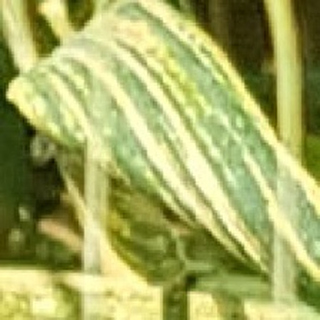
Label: wheat_yellow_rust